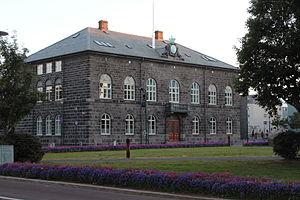
L’Althing est le parlement unicaméral de l’Islande. Il fut fondé en 930 à Þingvellir. La date de 930 marque le début de la nation islandaise et de l'État libre islandais.